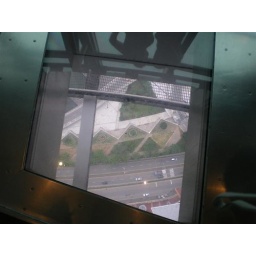
View through the glass floor in the tower